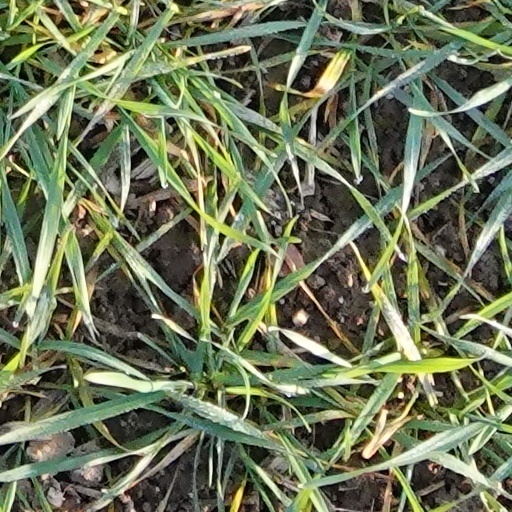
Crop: wheat